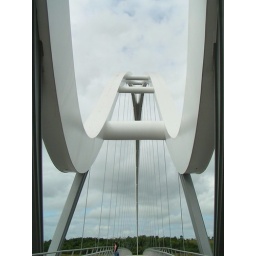
New Stockton Infinity Footbridge over the river Tees, Stckton-on-Tees 2009. Another iconic bridge for the river Tees.